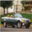
Label: automobile